Courgenay

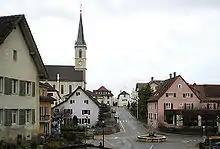
Cougenay village center

Courgenay has a population of . , 9.4% of the population are resident foreign nationals. Over the last 10 years (2000–2010) the population has changed at a rate of 2%. Migration accounted for 4%, while births and deaths accounted for -1.6%.